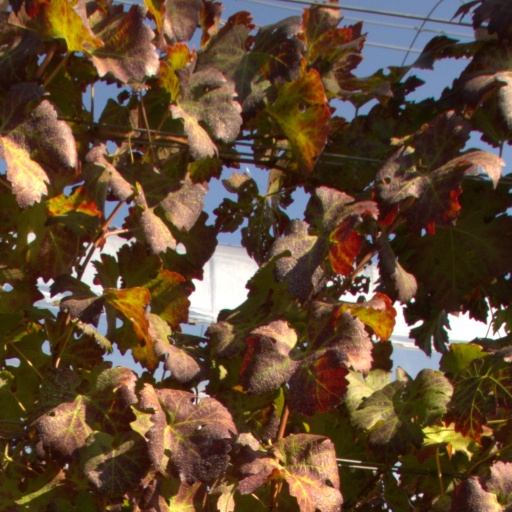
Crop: grape